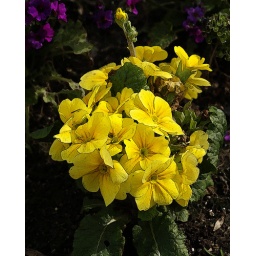
Another bunch of the yellow flowers in front of my apartment. Also shot with the long lens.